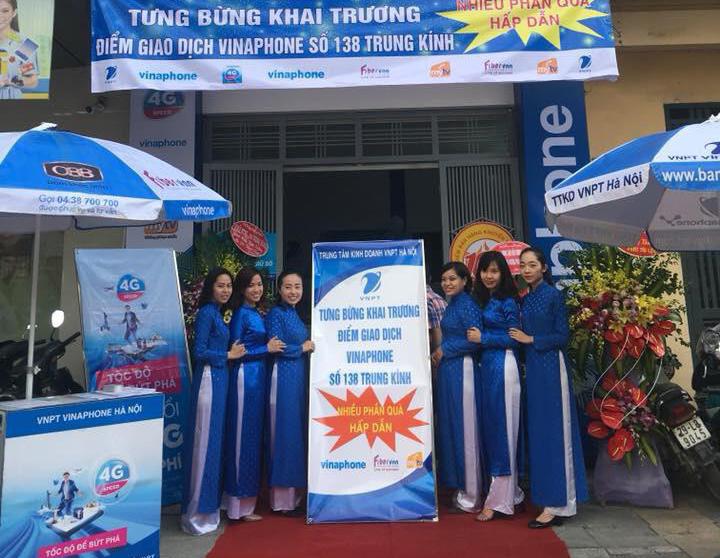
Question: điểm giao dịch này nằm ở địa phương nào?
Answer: điểm giao dịch này nằm ở hà nội